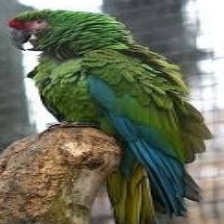
Species: MILITARY MACAW
Scientific name: ARA MILITARIS
ImageNet parent category: macaw